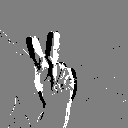
ASL letter: k